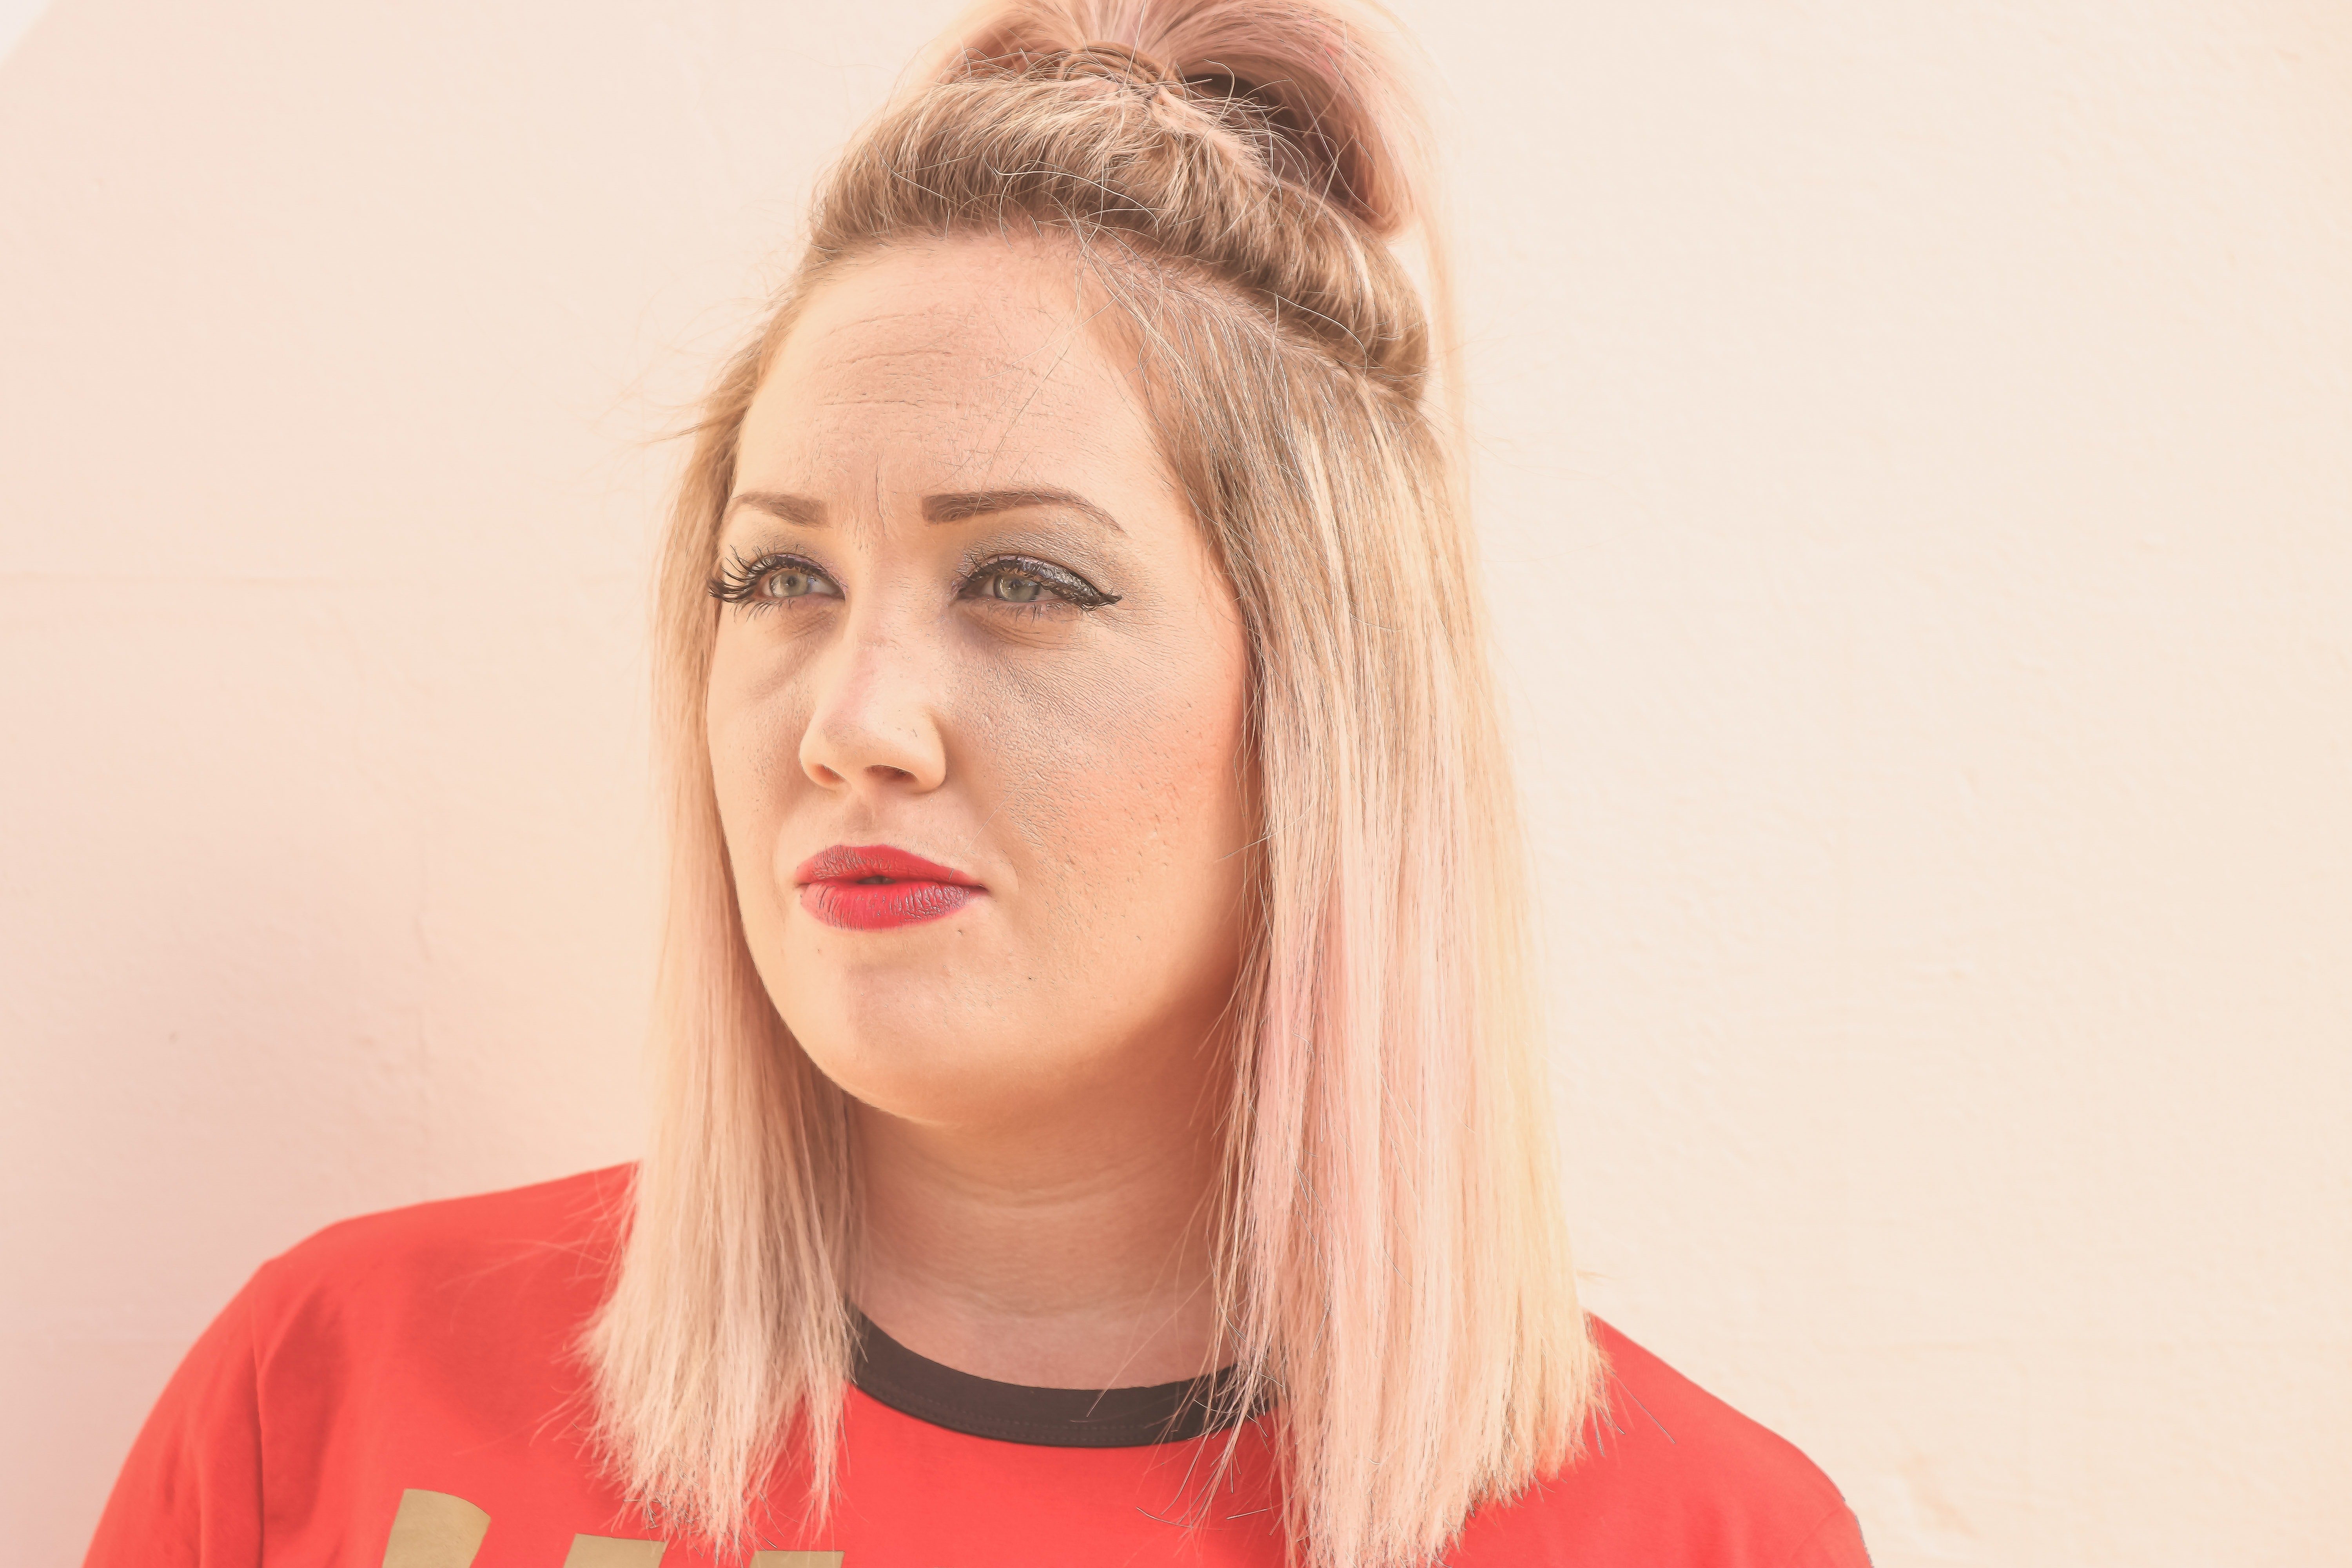
hair, face, hairstyle, lip, eyebrow, blond, forehead, skin, chin, head, beauty, nose, cheek, long hair, ear, pink, jaw, hair coloring, neck, hair accessory, eyelash, temple, fashion accessory, Step cutting, brown hair, layered hair, headband